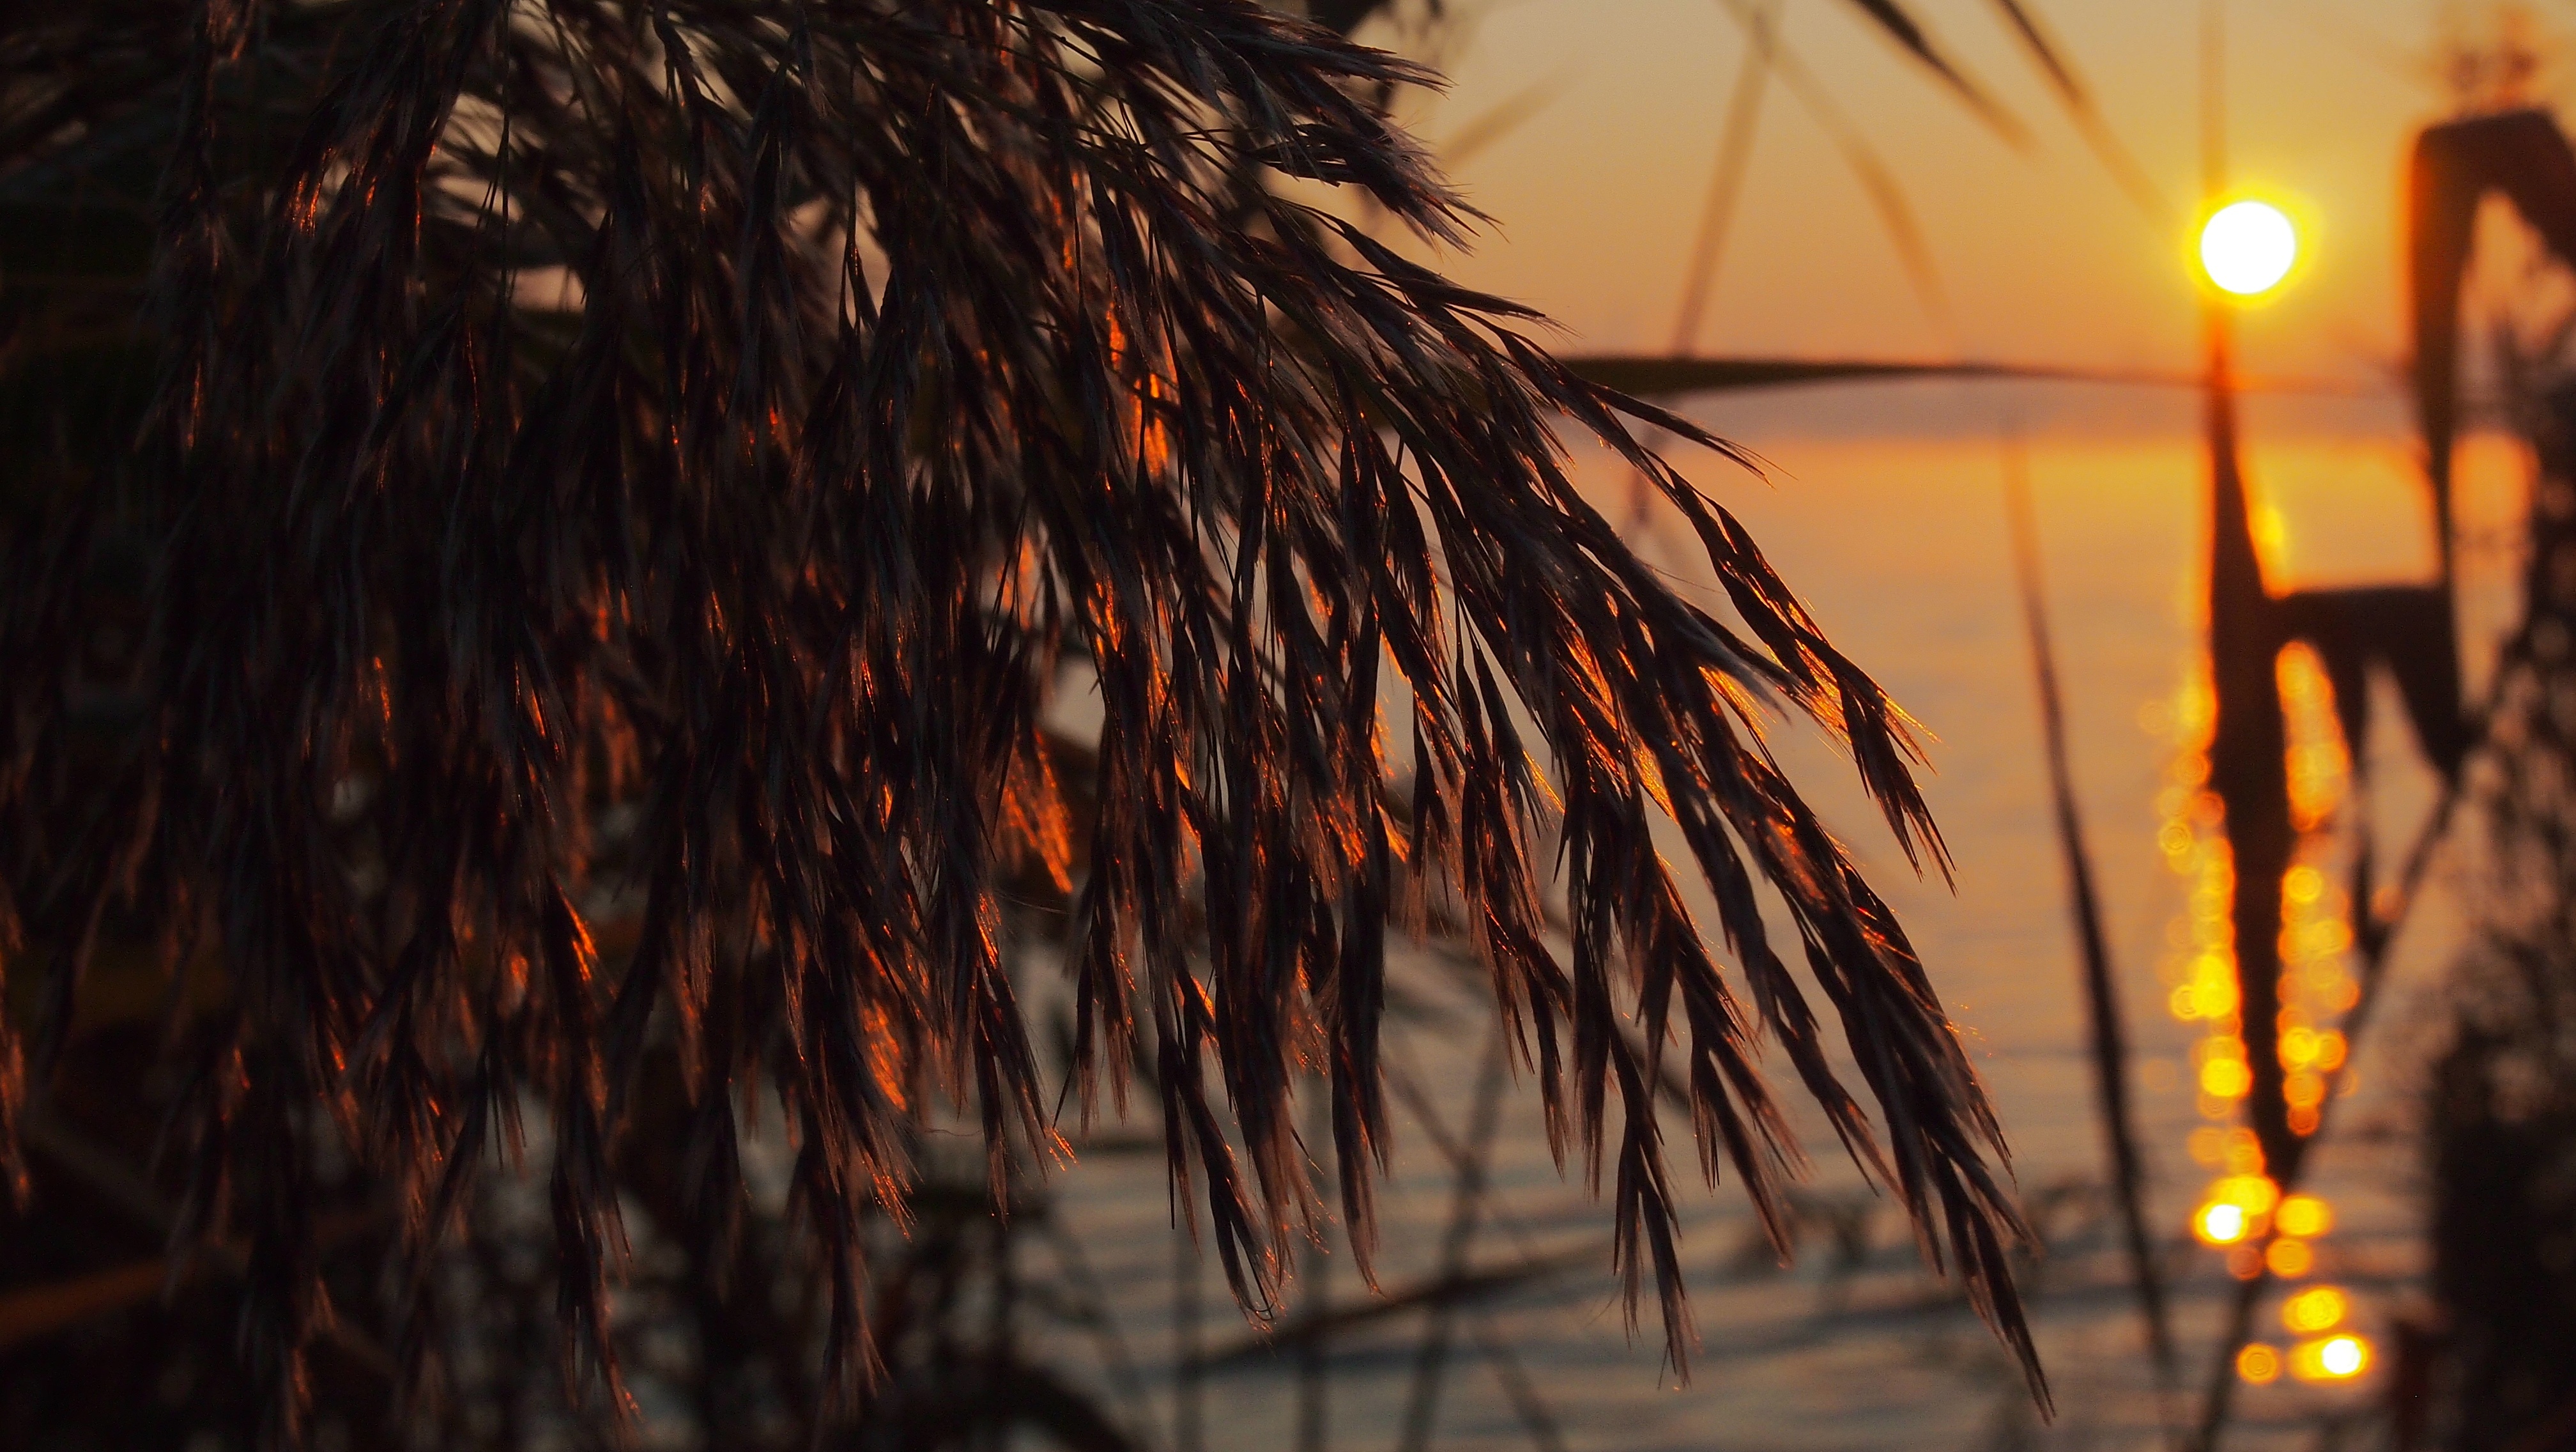
tree, branch, light, sunrise, sunset, night, sunlight, morning, leaf, flower, lake, dawn, reed, evening, reflection, autumn, darkness, lighting, season, arecales